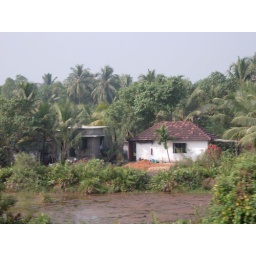
kerala by train - rural house, water